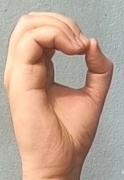
ASL sign: O